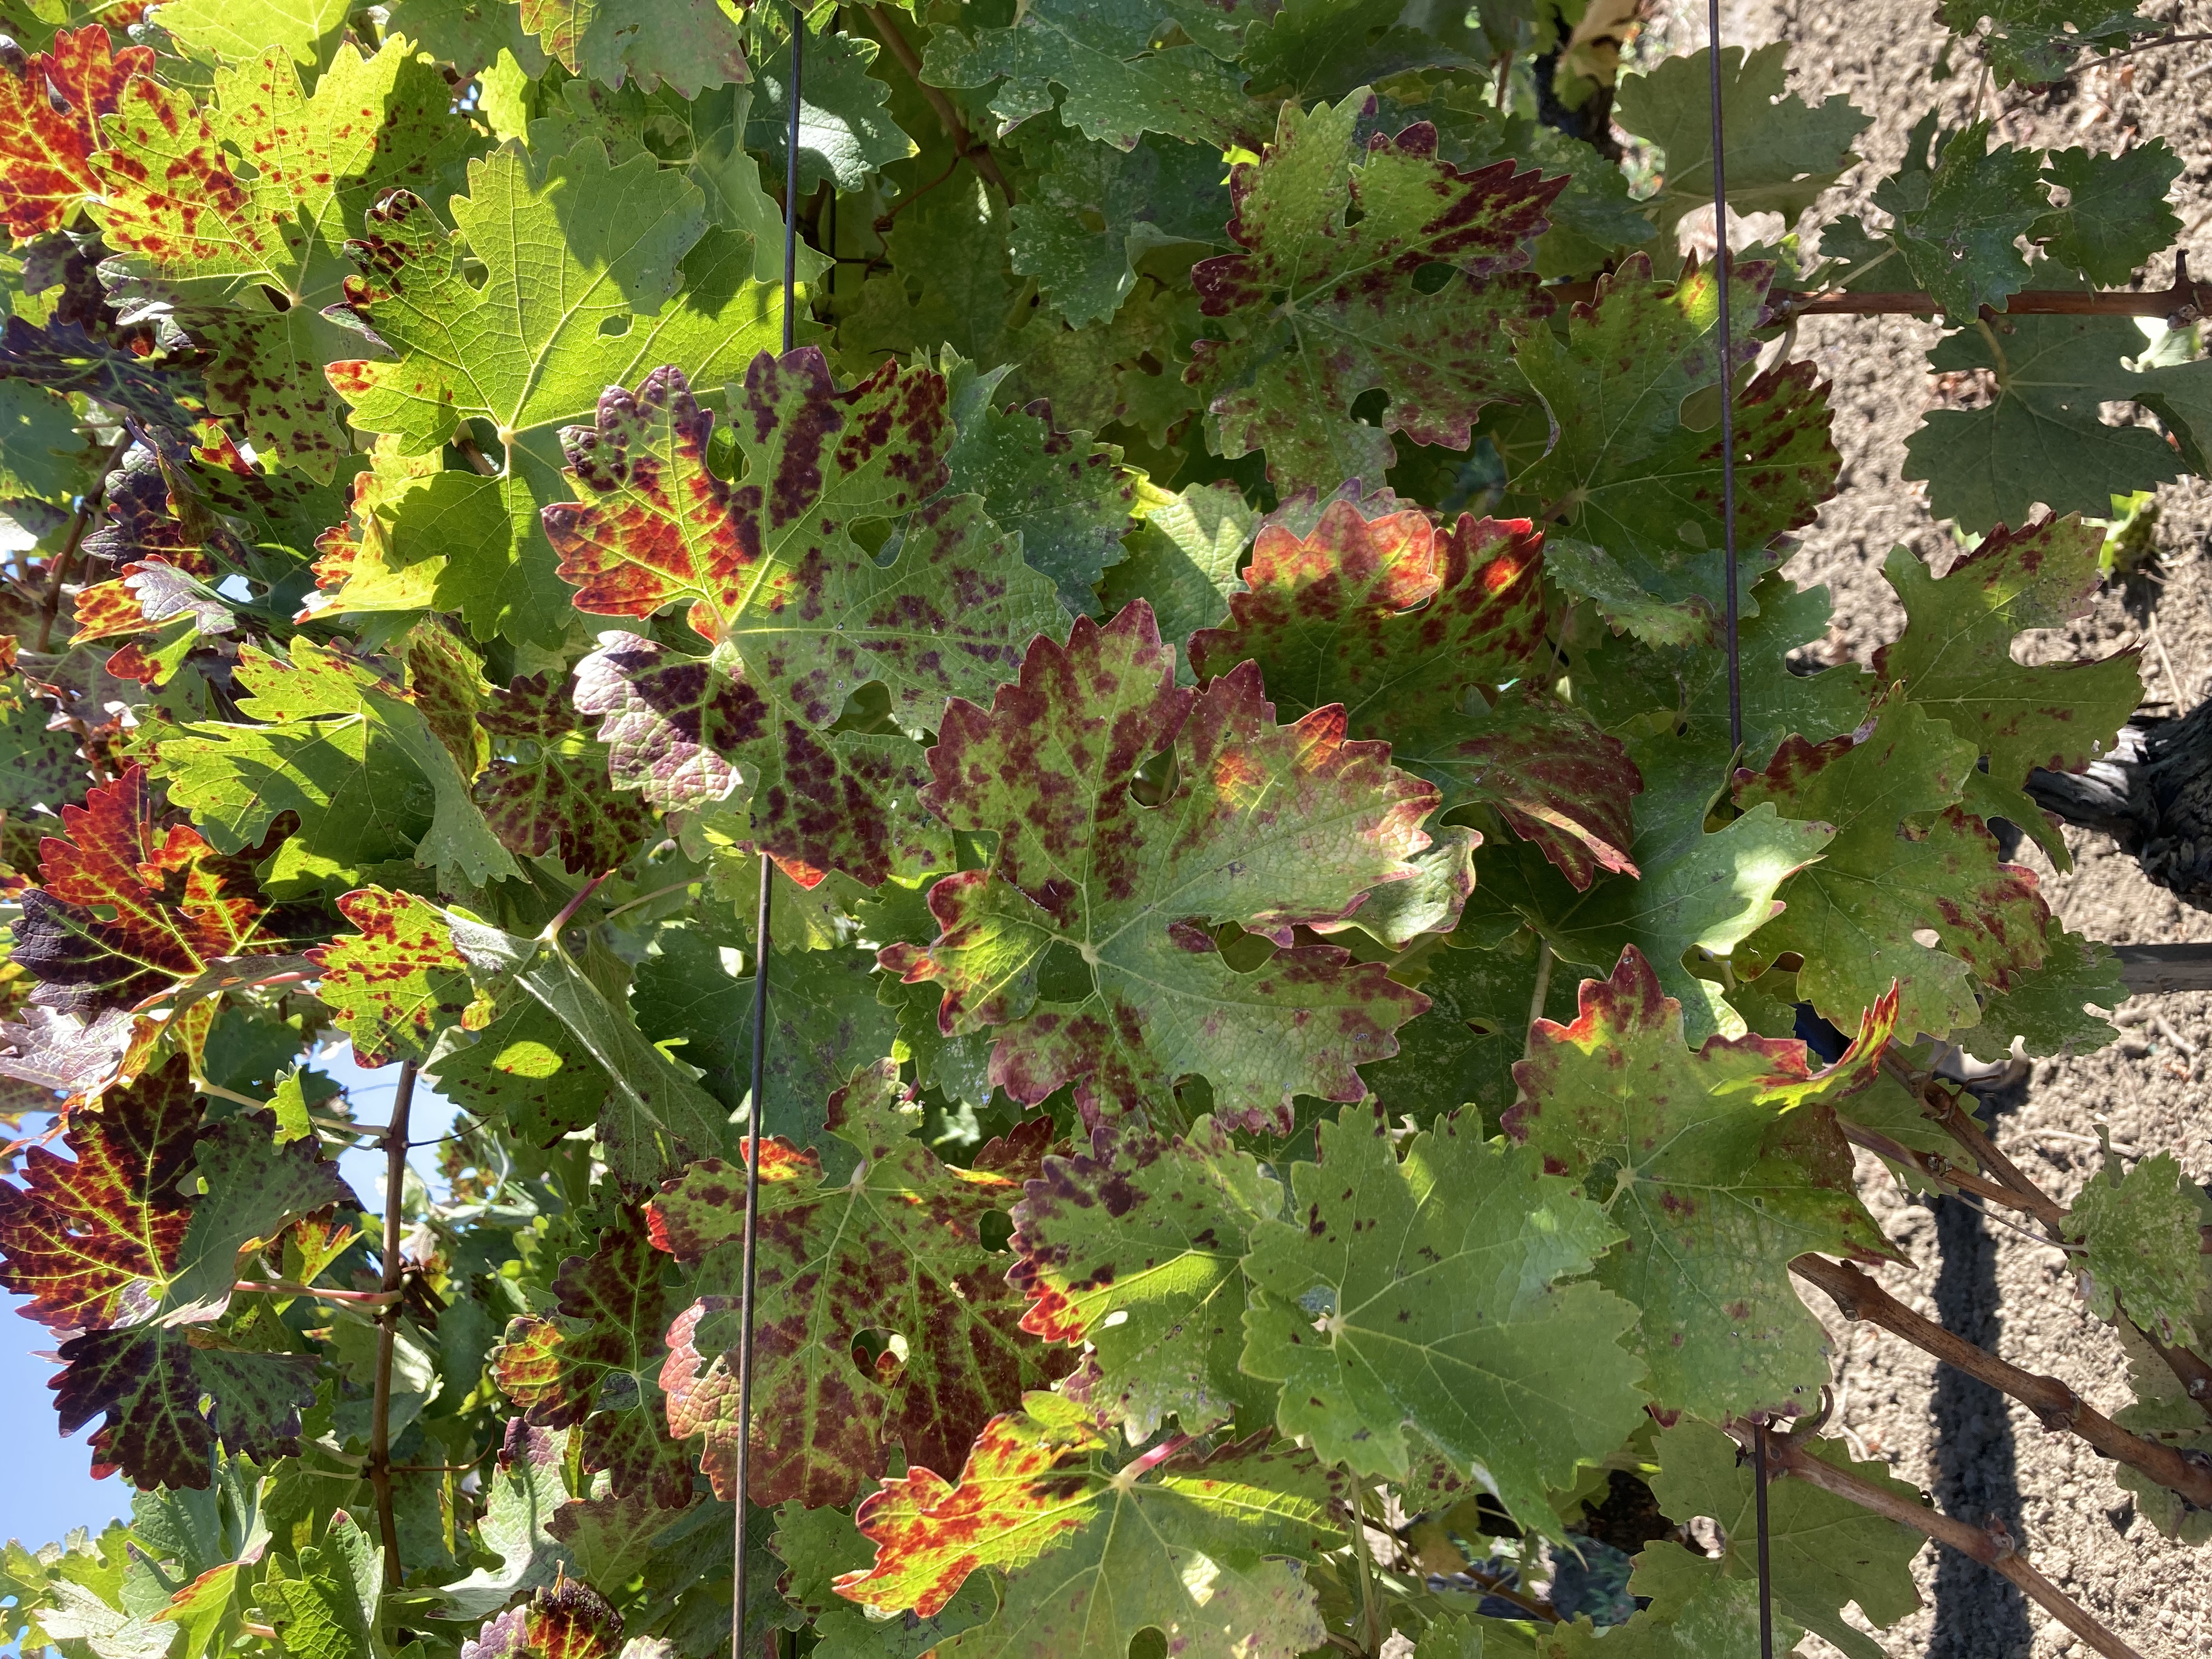
Label: Leafroll 3